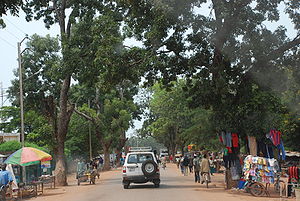
Est (Burkina Faso)
Hovedgata i Fada N'gourma.